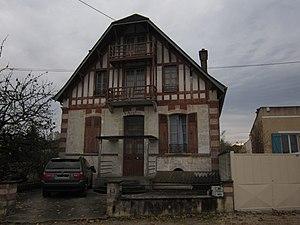
Maison L'aiglon, Veneux-les-Sablons (Seine-et-Marne)